Antirrhineae

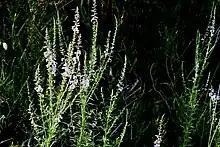
As recognized around 1900 already, the daisy-leaved toadflax ("Anarrhinum bellidifolium") is not truly a toadflax

As of 2013, 29 genera are included in the Antirrhineae. Listed by clade, they are: